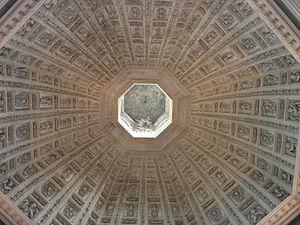
Coupole octogonale de la chapelle funéraire des ducs de Lorraine (1609-1632), dans l'église des Cordeliers, Nancy.
L'église des Cordeliers, de son nom complet église Saint-François-des-Cordeliers, est une église de la Vieille-Ville de Nancy, située juste à côté du palais des Ducs de Lorraine dont elle renferme les tombeaux. Le couvent qui la jouxte est aujourd'hui partie intégrante du musée Lorrain.
Siméon Drouin, né en Lorraine à la fin du XVIᵉ siècle et mort à Nancy vers la fin de l'année 1651, est un sculpteur actif à Rome et à Nancy pendant la première moitié du XVIIᵉ siècle.
Le Musée lorrain, aussi appelé « palais des ducs de Lorraine - Musée lorrain », est le musée historique de la région Lorraine, l'un des trois grands musées de la ville de Nancy, avec le musée des Beaux-Arts et le musée de l'École de Nancy. Avec près de 60 000 visiteurs annuels, il a pour vocation de faire découvrir l'histoire de ce territoire, de la Préhistoire jusqu'au XIXᵉ siècle, et de faire revivre le passé ducal de cette région, devenue française en 1766.